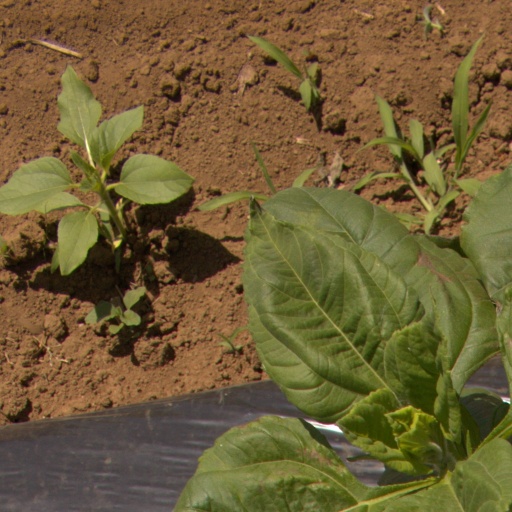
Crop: Jerusalem artichoke